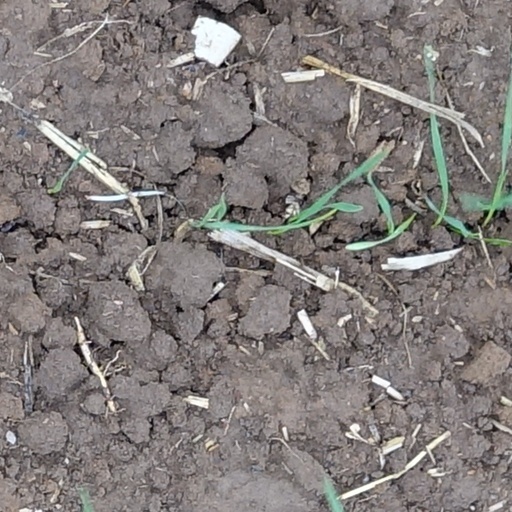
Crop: wheat